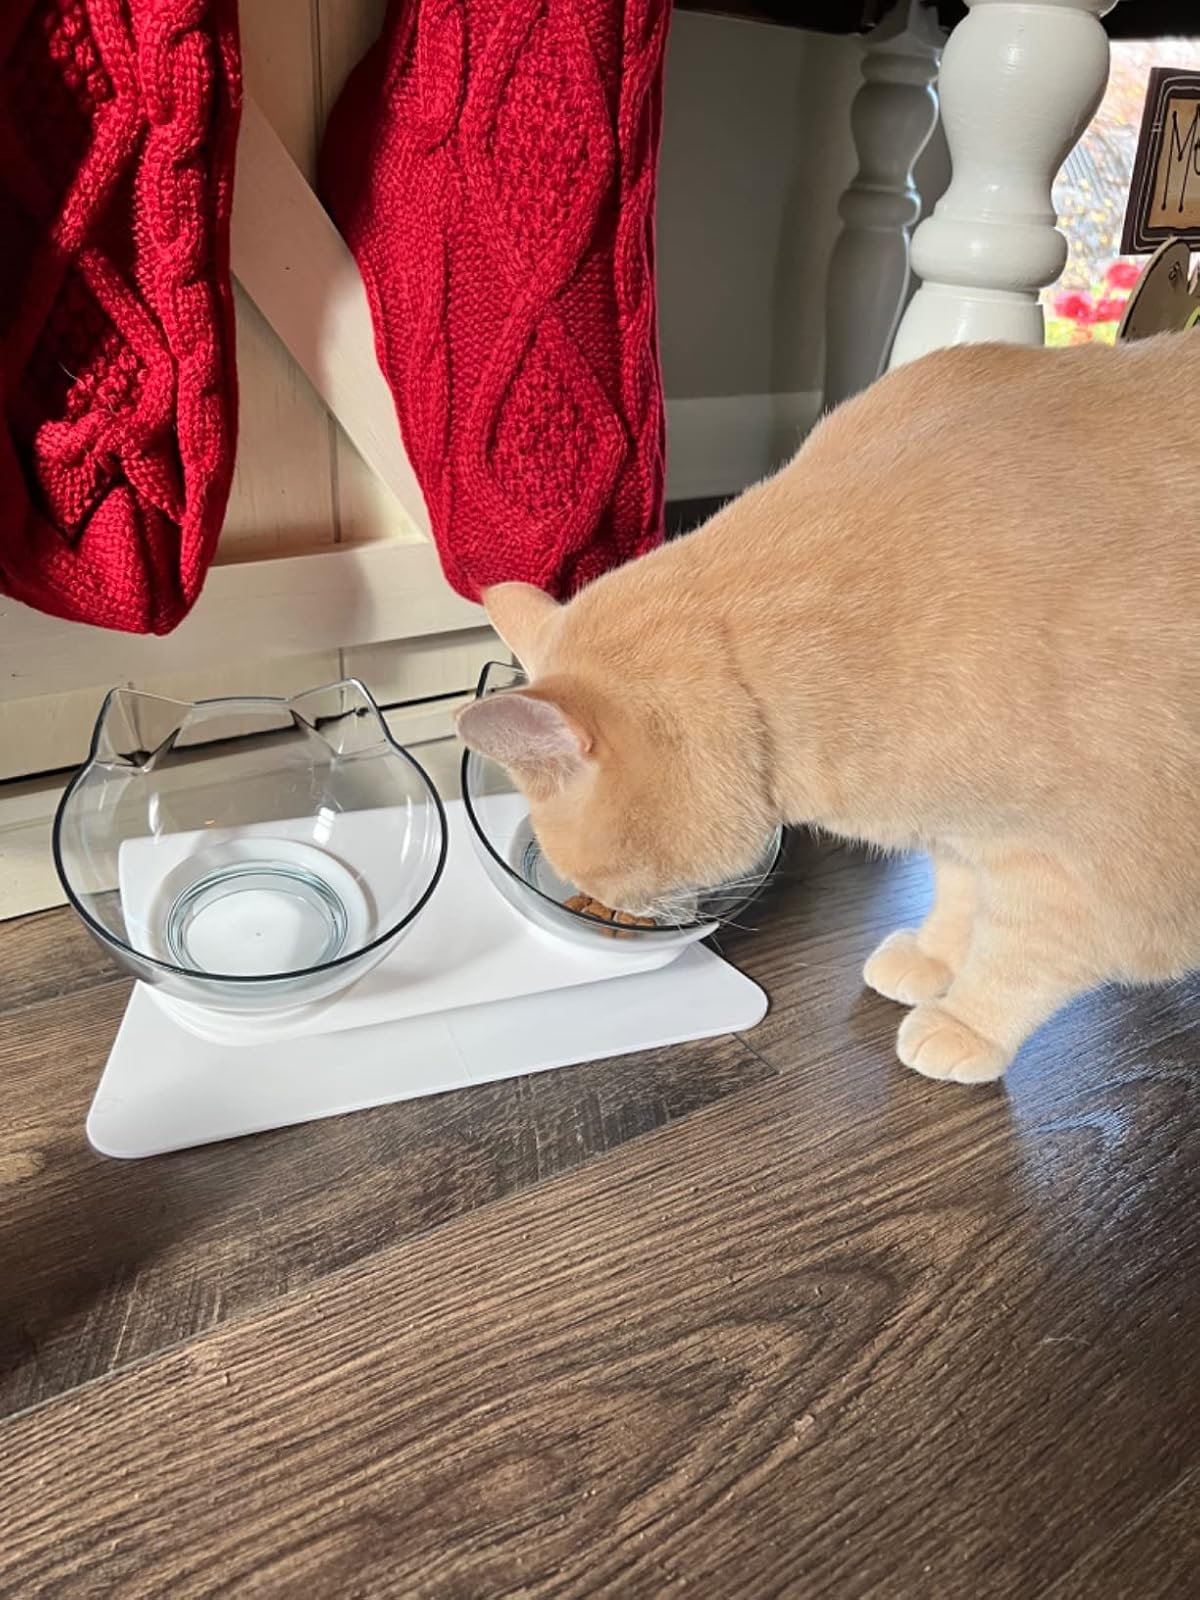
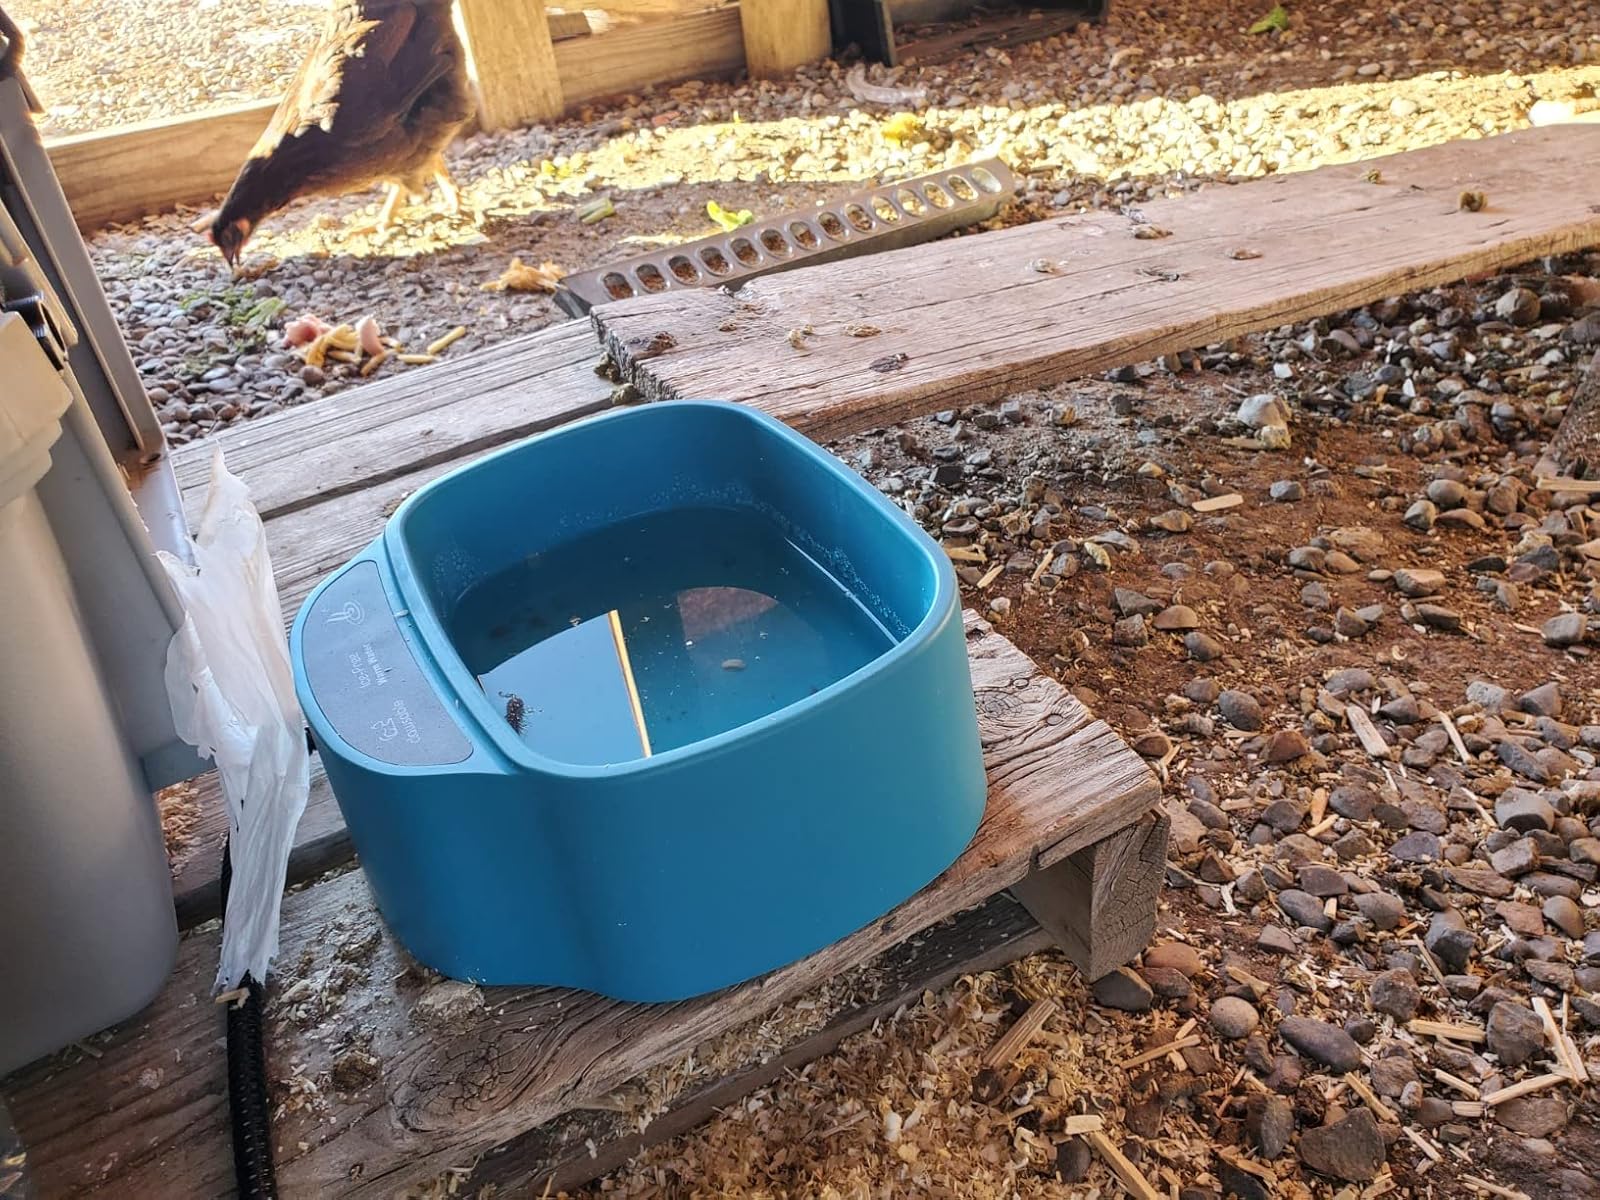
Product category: items_bowl
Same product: no